Allen Kurzweil

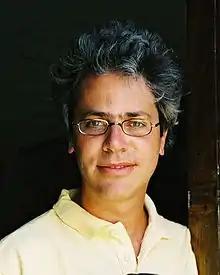
Kurzweil

Allen Kurzweil (born December 16, 1960) is an American novelist, journalist, editor, and lecturer. He is the author of four works of fiction, most notably "A Case of Curiosities", as well as a memoir "Whipping Boy". He is also the co-inventor, with his son Max, of "Potato Chip Science", an eco-friendly experiment kit for grade schoolers. He is a cousin of Ray Kurzweil and brother of Vivien Schmidt.